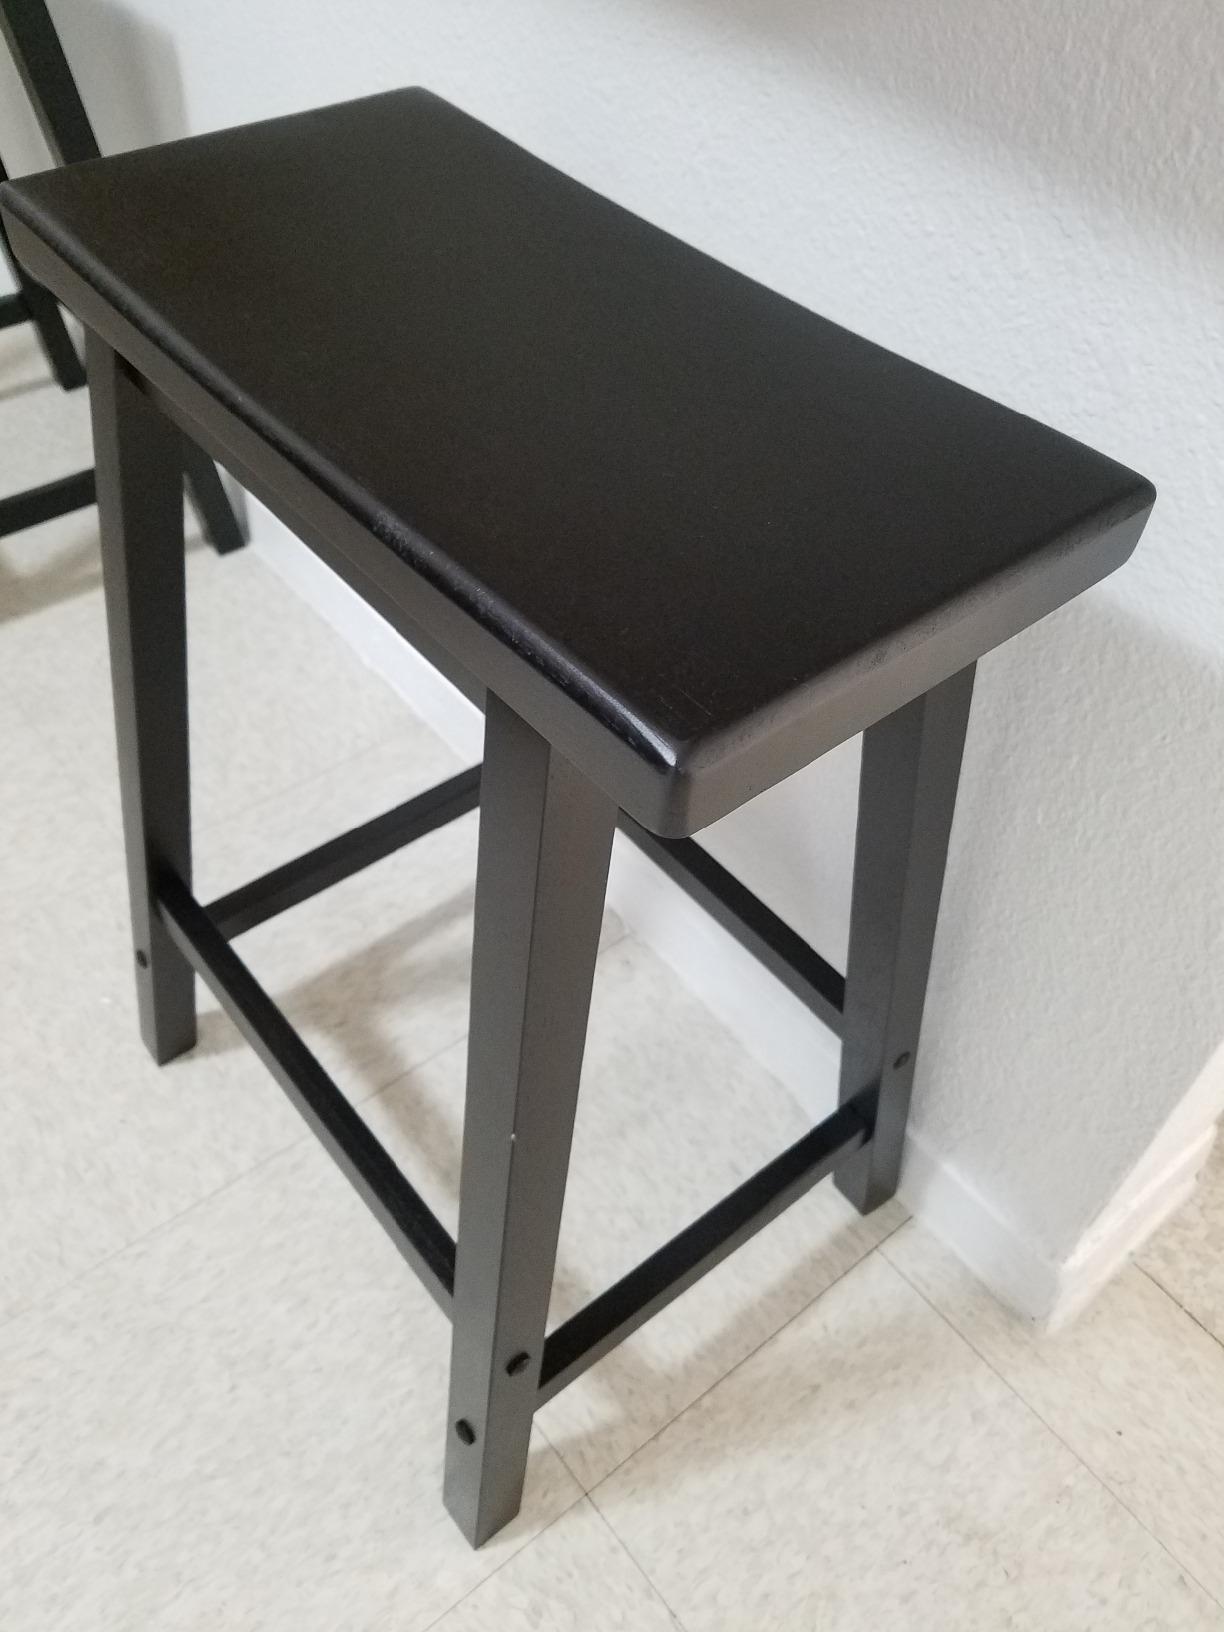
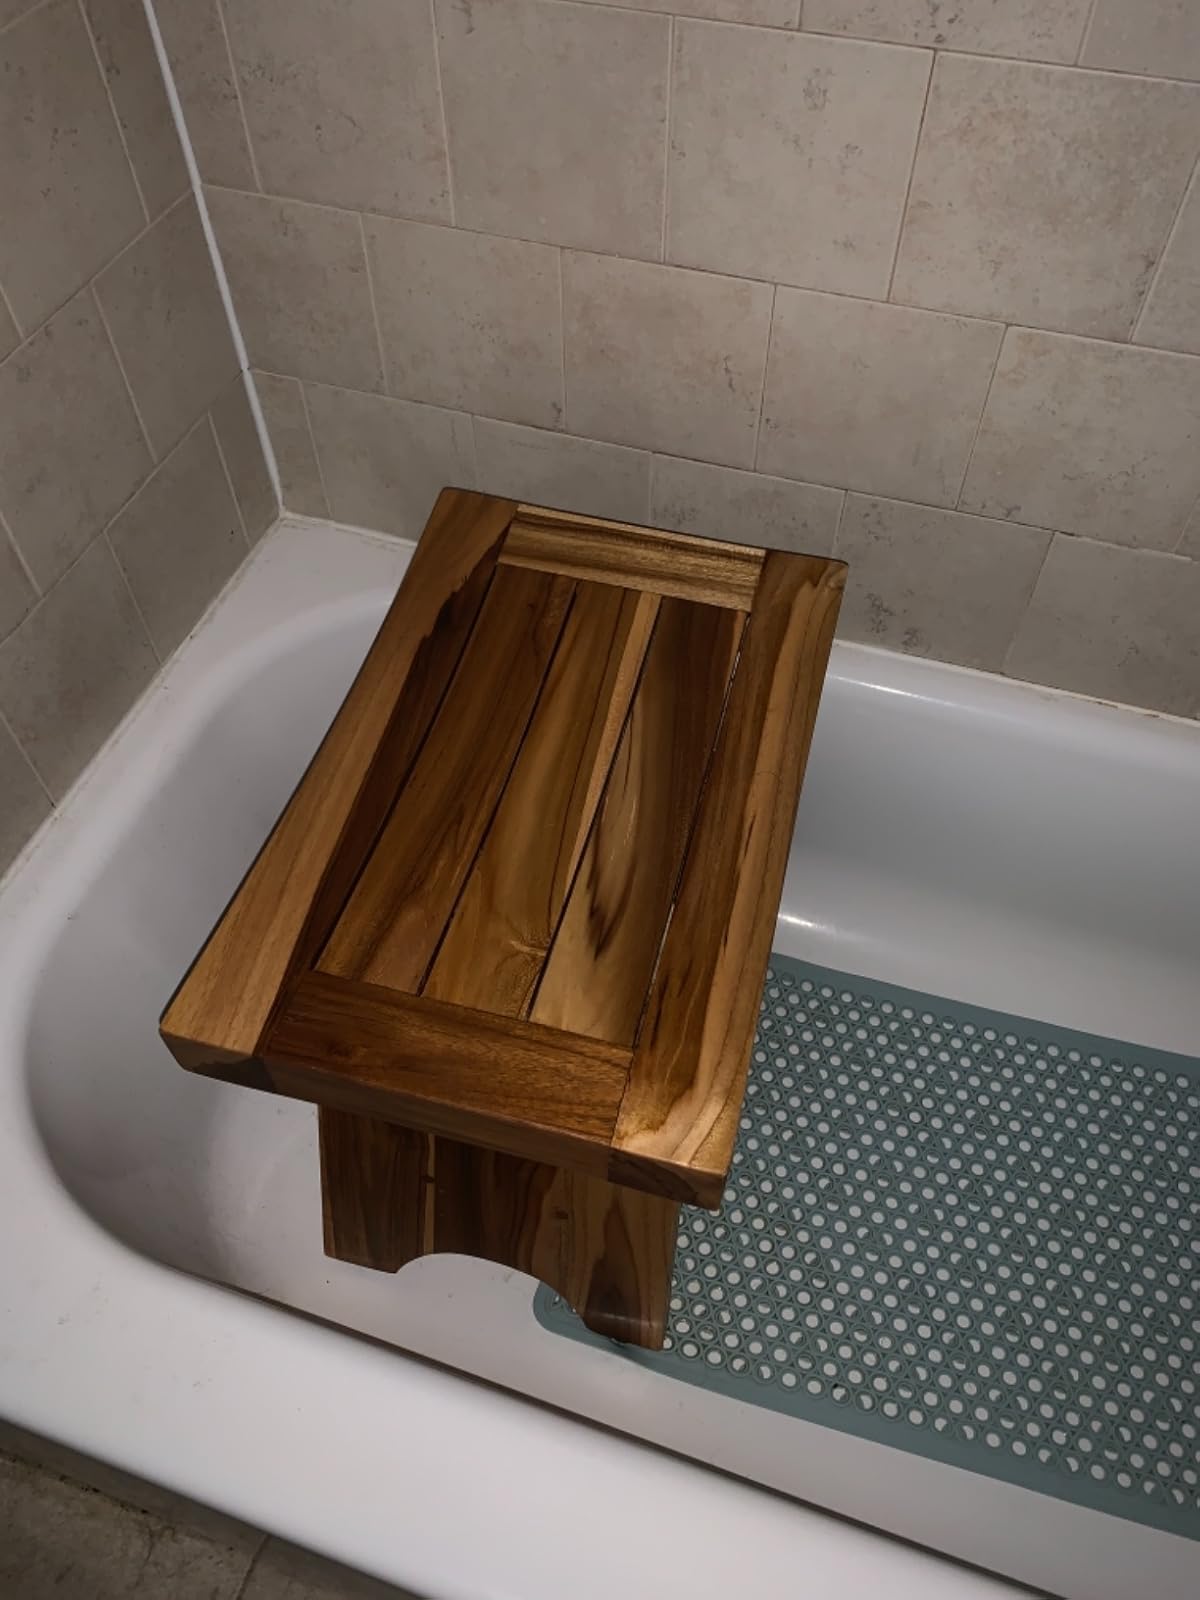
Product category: stool
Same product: no